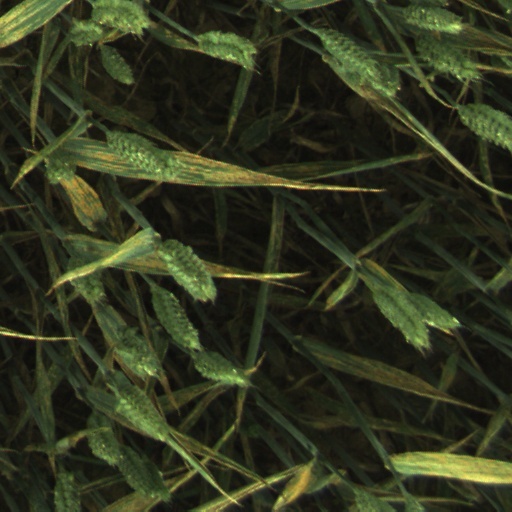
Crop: wheat